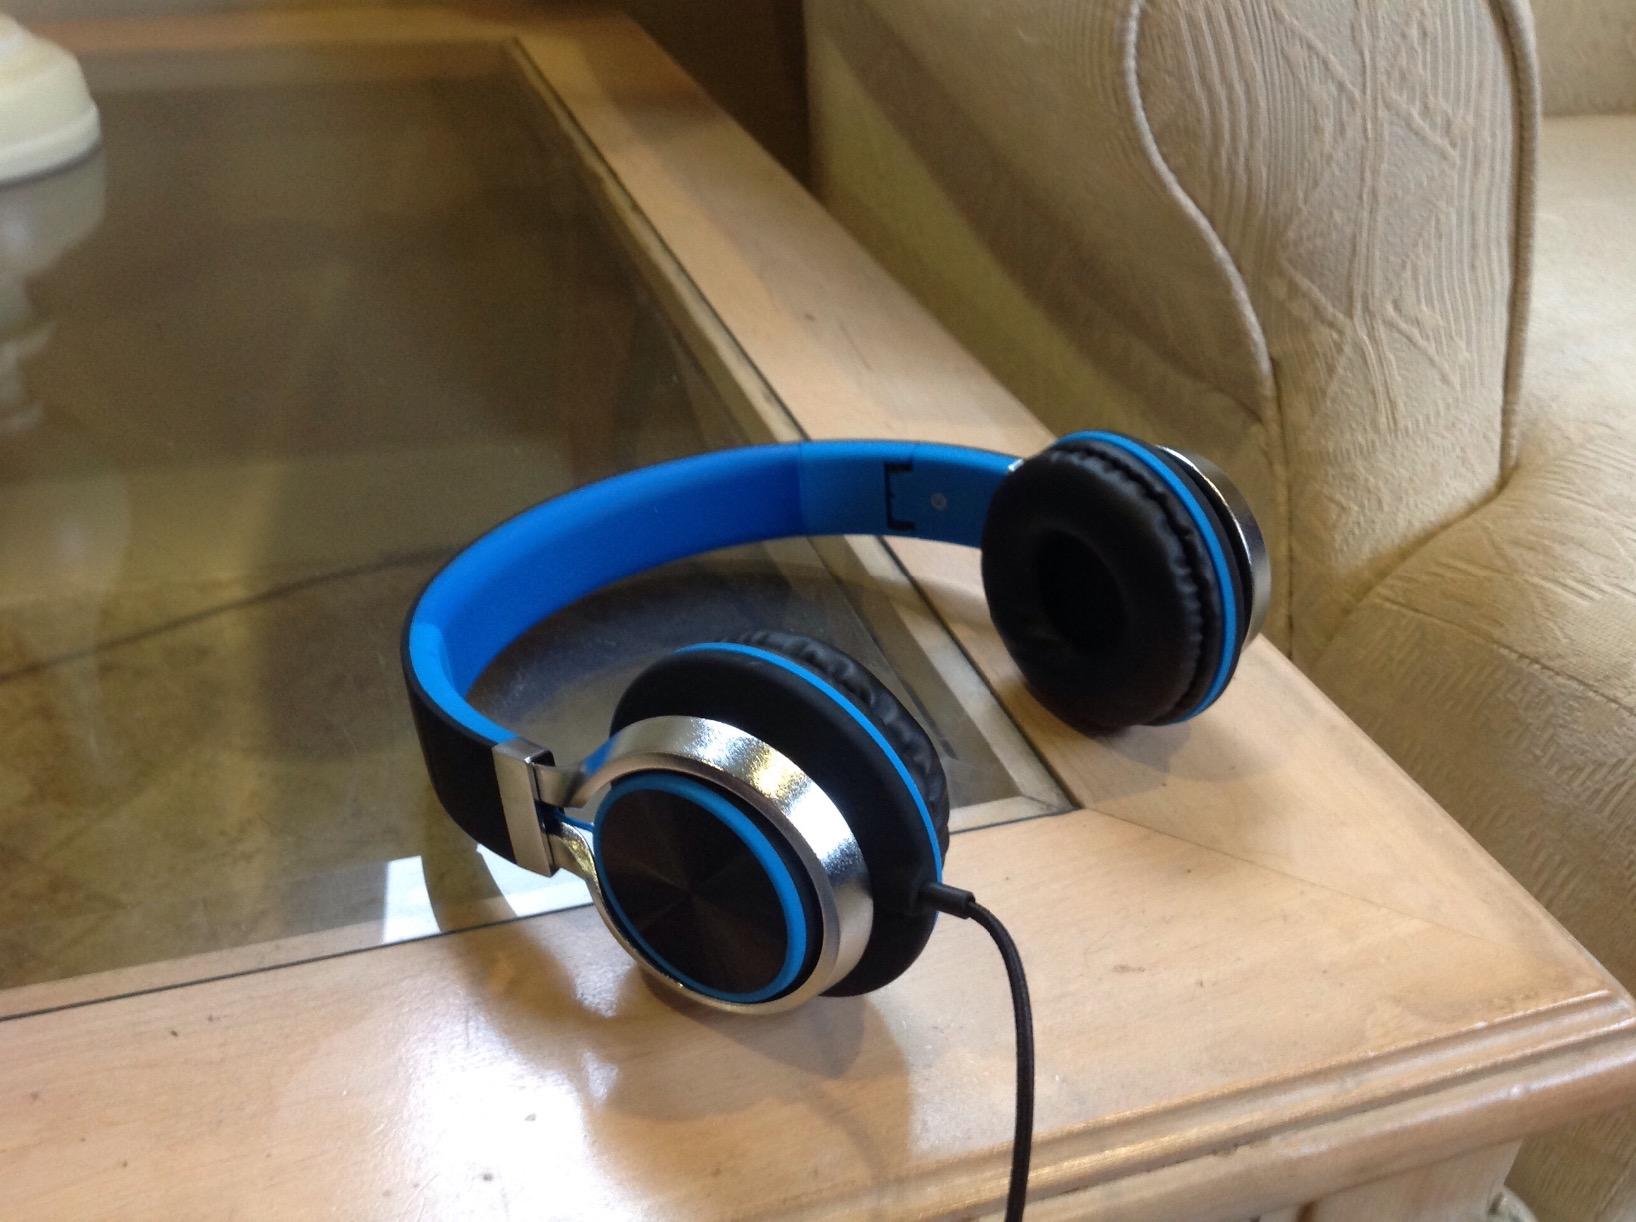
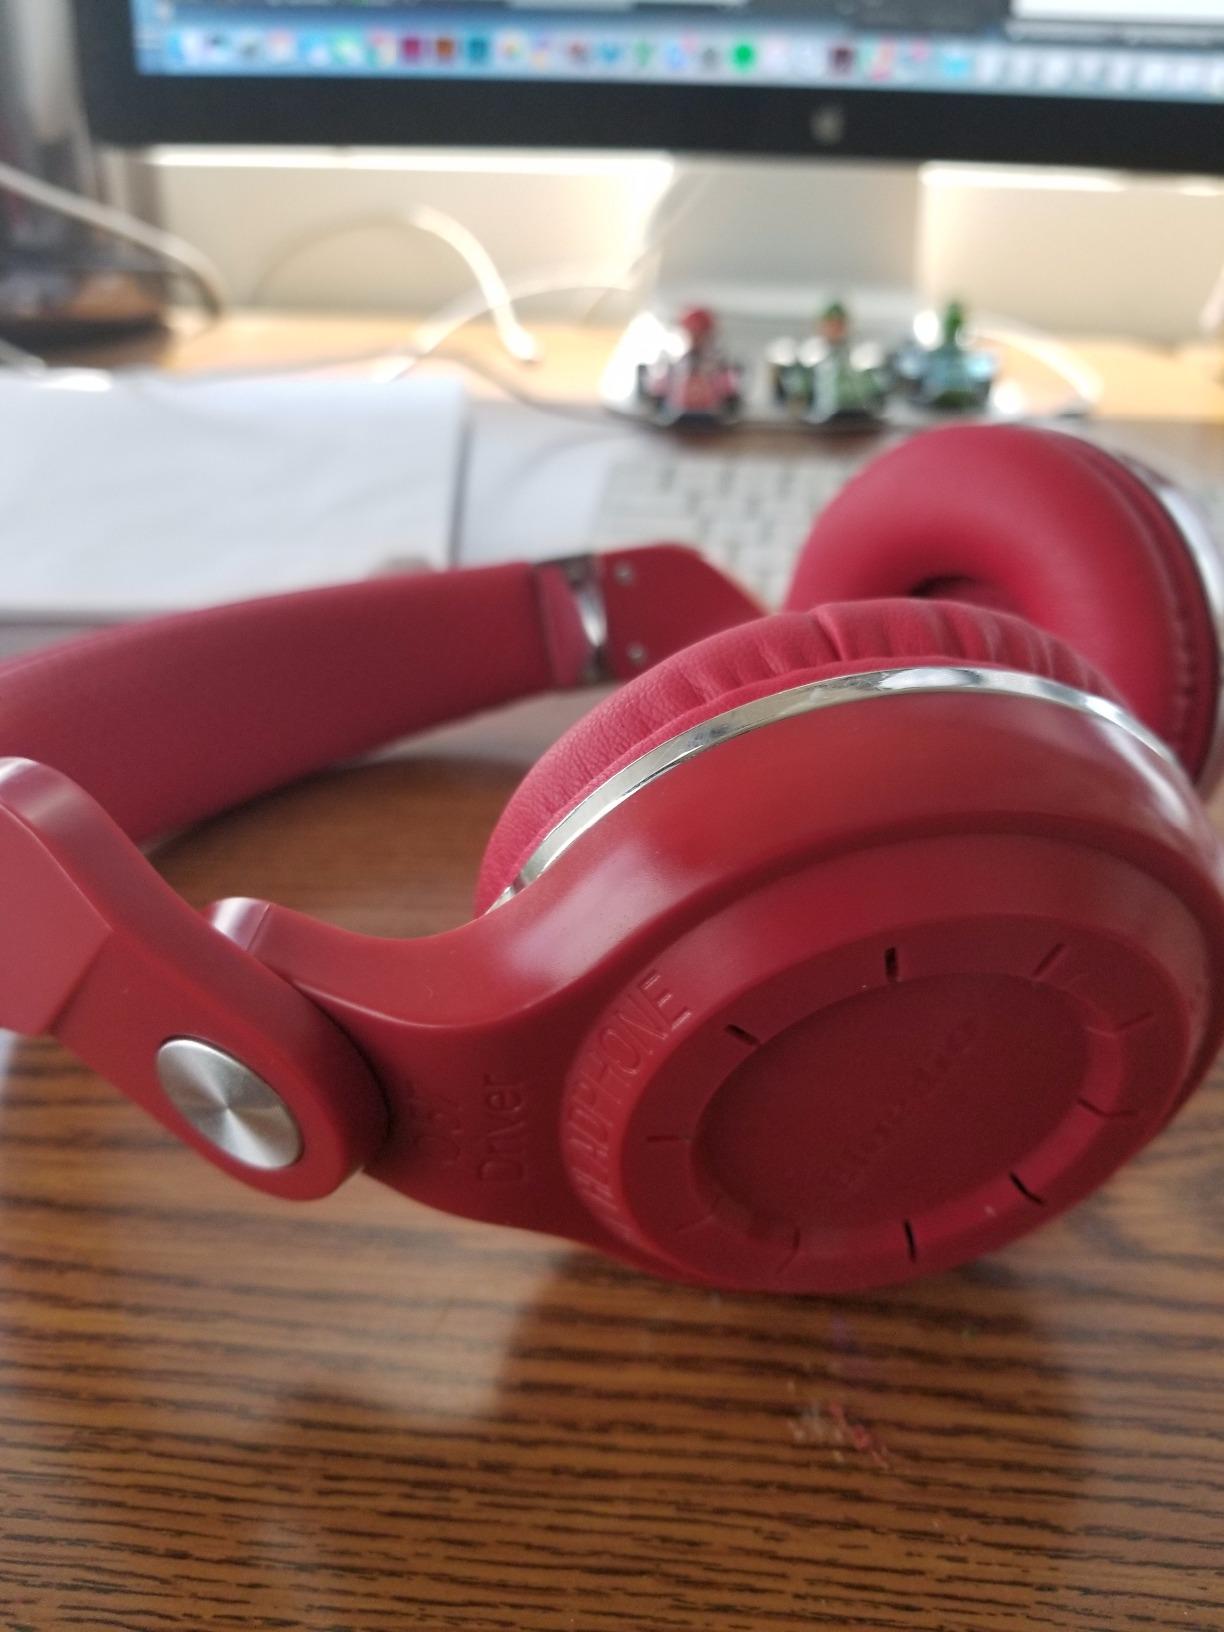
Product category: headphones
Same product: no